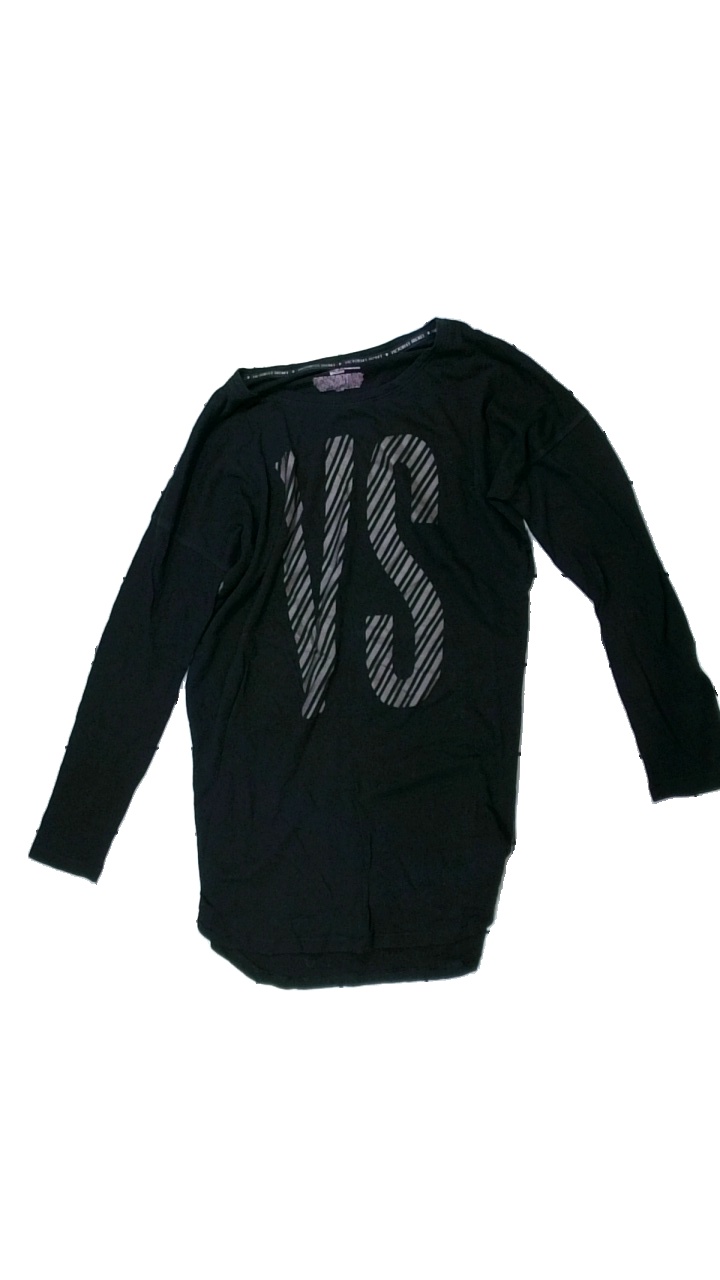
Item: Sweater (Ladies)
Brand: Victoria's Secret
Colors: Black, Pink
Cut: Regular, C-collar
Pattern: Logo print
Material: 58% cotton, 42% polyester
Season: All
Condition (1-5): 2
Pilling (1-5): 1
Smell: Major
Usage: Export
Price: <50